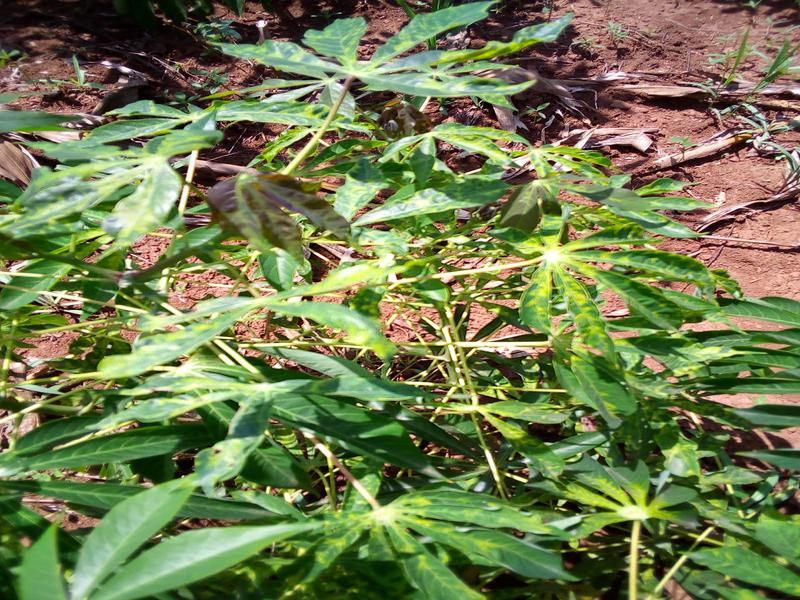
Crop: cassava
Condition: mosaic_disease